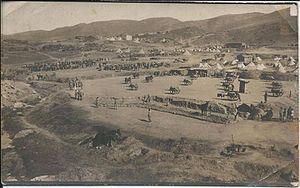
Gnilej est un village du sud de la Macédoine du Nord, situé dans la municipalité de Novatsi. Le village comptait 5 habitants en 2002.